Judith-Flores Yalovaya

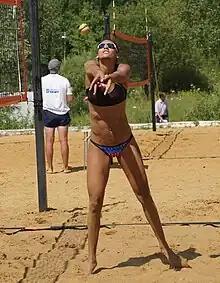
Yalovaya in 2016

Judith-Flores Manuelevna Yalovaya (nee Pisnyuk; born June 9, 1987, Ryazan, RSFSR, USSR) is a Russian volleyball player. Bronze medalist of , silver medalist of Open Cup of Russia (2010, with ).